Maia Panjikidze

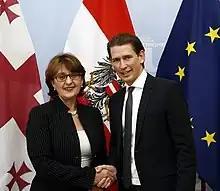
Panjikidze with Austrian Foreign Minister Sebastian Kurz in 2014

After the Georgian Dream's victory in the 2012 parliamentary election, Panjikidze was appointed as Foreign Minister in the cabinet of now-Prime Minister Ivanishvili on October 25, 2012. In her first comments as a minister, she said Georgia's foreign policy priorities such as the European and Euro-Atlantic integration, strategic partnership with the United States, and good relations with neighbors would remain unchanged. Panjikidze also added that the new government would try to normalize relations with Russia, but Georgia would not restore diplomatic ties as long as Russia, an occupying country, maintained its embassies in Georgia's breakaway Abkhazia and South Ossetia.